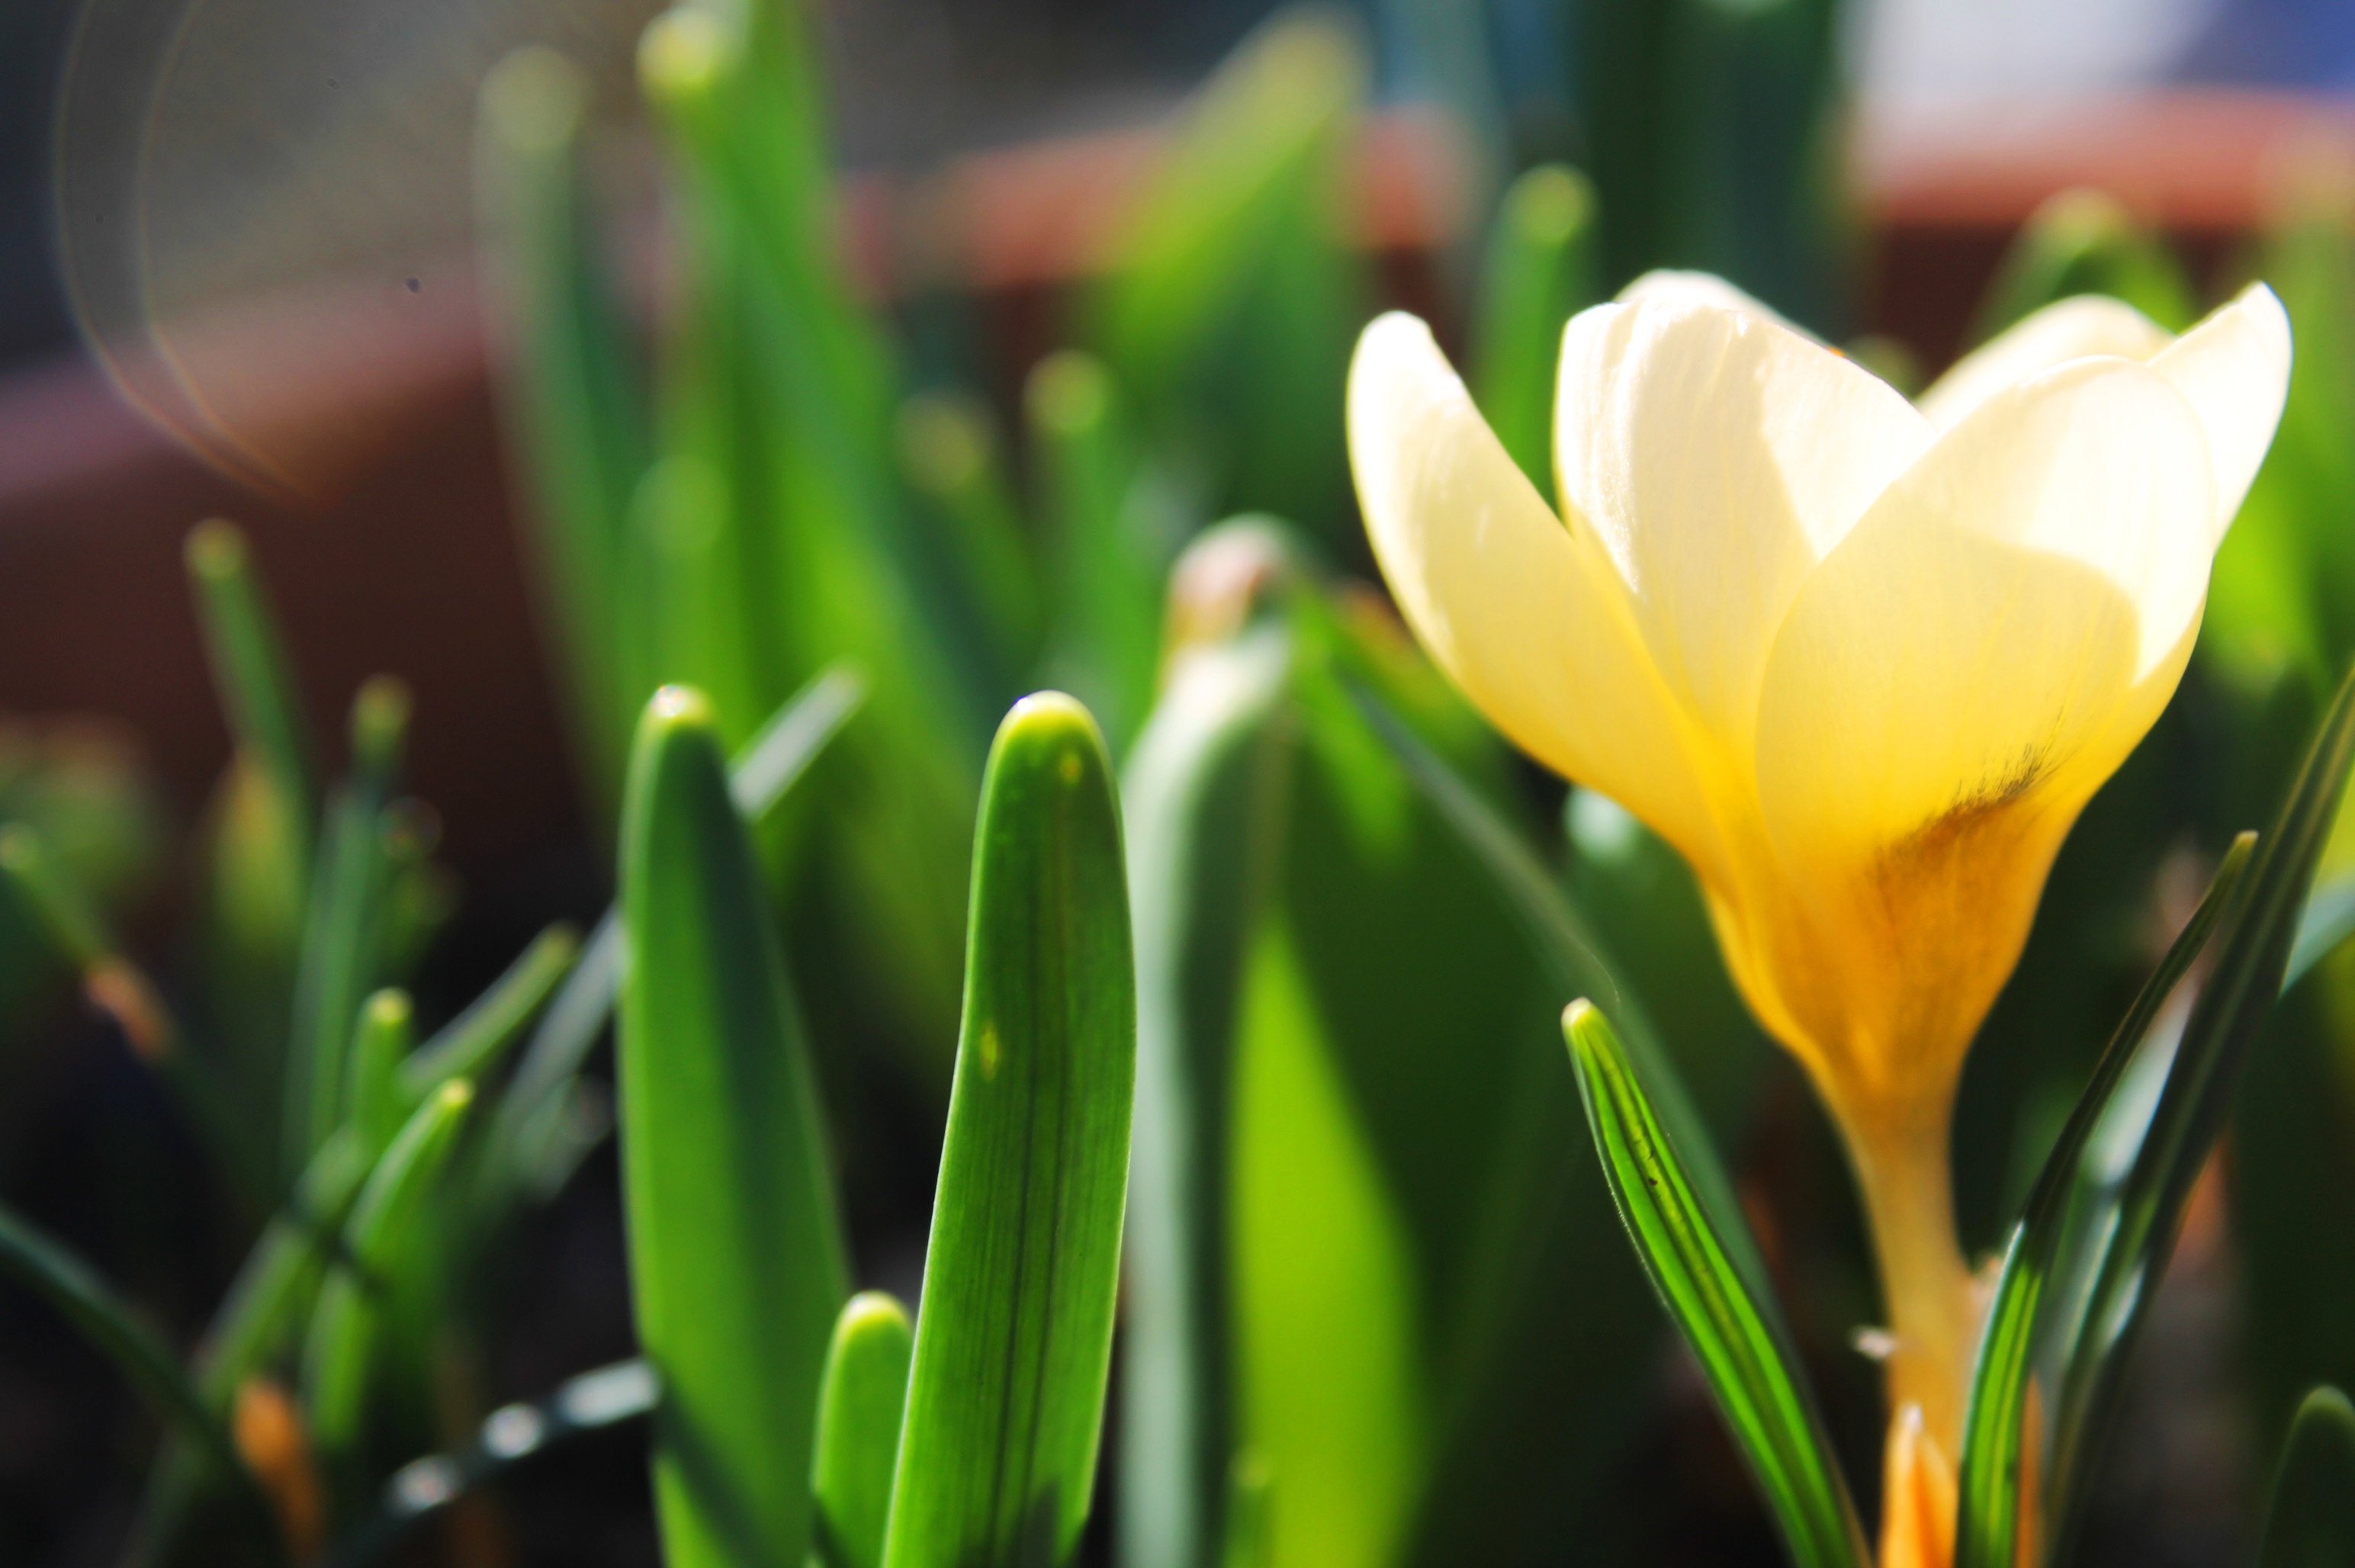
nature, grass, blossom, plant, sunlight, texture, leaf, flower, petal, summer, floral, spring, green, natural, botany, blooming, yellow, garden, flora, season, close up, crocus, macro photography, flowering plant, plant stem, land plant